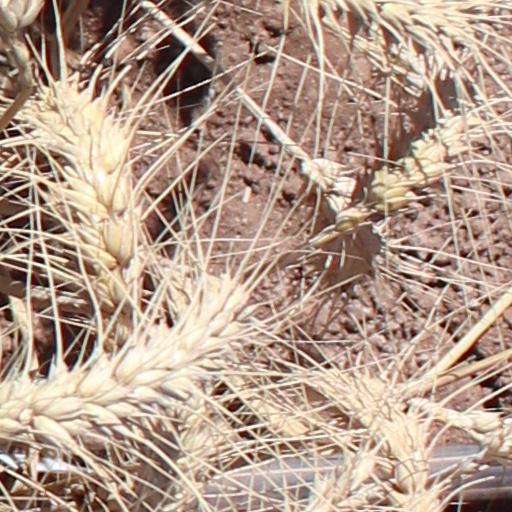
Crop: wheat